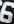
Number: 6